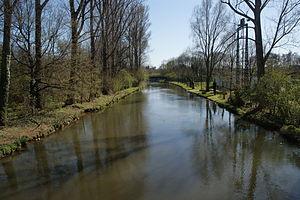
L’Erft est un affluent du Rhin par le sud-ouest, long de 107 km. Il se situe en totalité dans la région de Rhénanie-du-Nord-Westphalie. Ce cours d'eau, très artificialisé à la suite des rejets des eaux d'exhaure des mines de lignite, et envahi par des espèces exogènes en provenance de la vallée du Rhin, fait depuis 1975 l'objet de mesures de renaturation considérables.